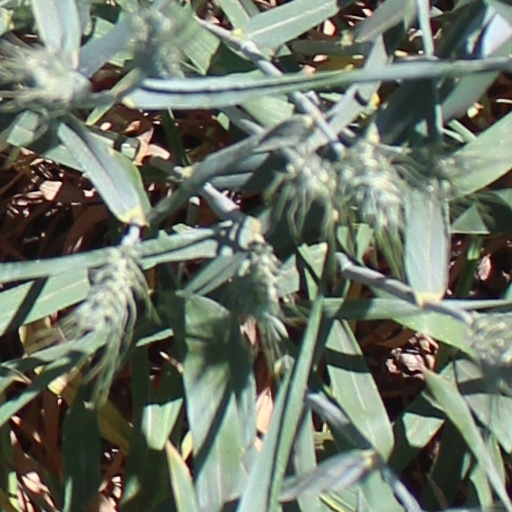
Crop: wheat